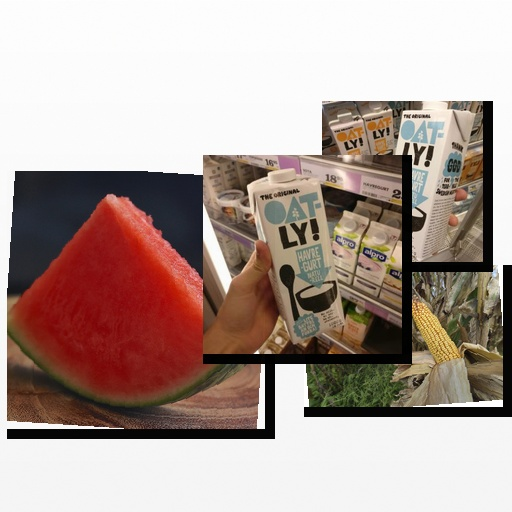
Food items: watermelon, oat_yogurt, oatghurt, corn